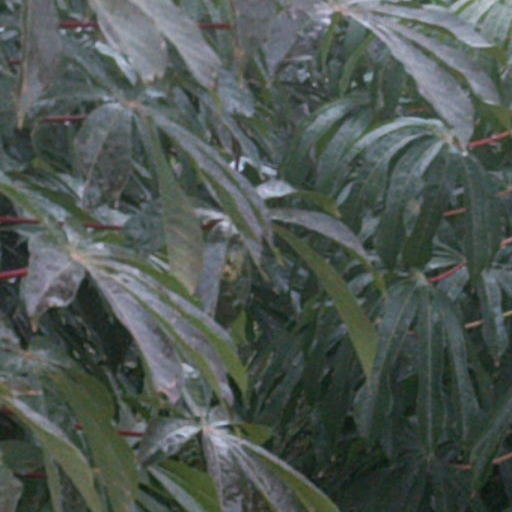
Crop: cassava